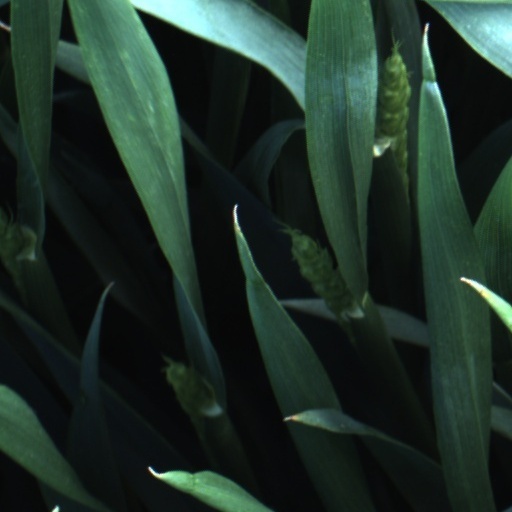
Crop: wheat